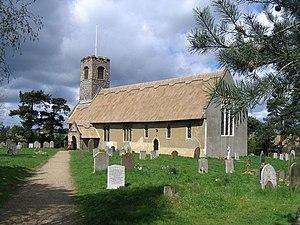
Æthelberht II est roi d'Est-Anglie dans la seconde moitié du VIIIᵉ siècle. L'histoire de son règne n'est pas connue avec suffisamment d'éléments pour pouvoir affirmer qu'il règne de façon indépendante, mais sa mort ordonnée par le roi Offa de Mercie met en évidence la domination du royaume de Mercie sur celui d'Est-Anglie.